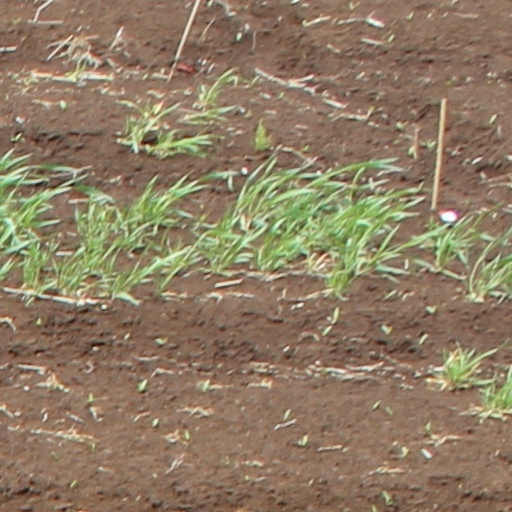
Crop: wheat